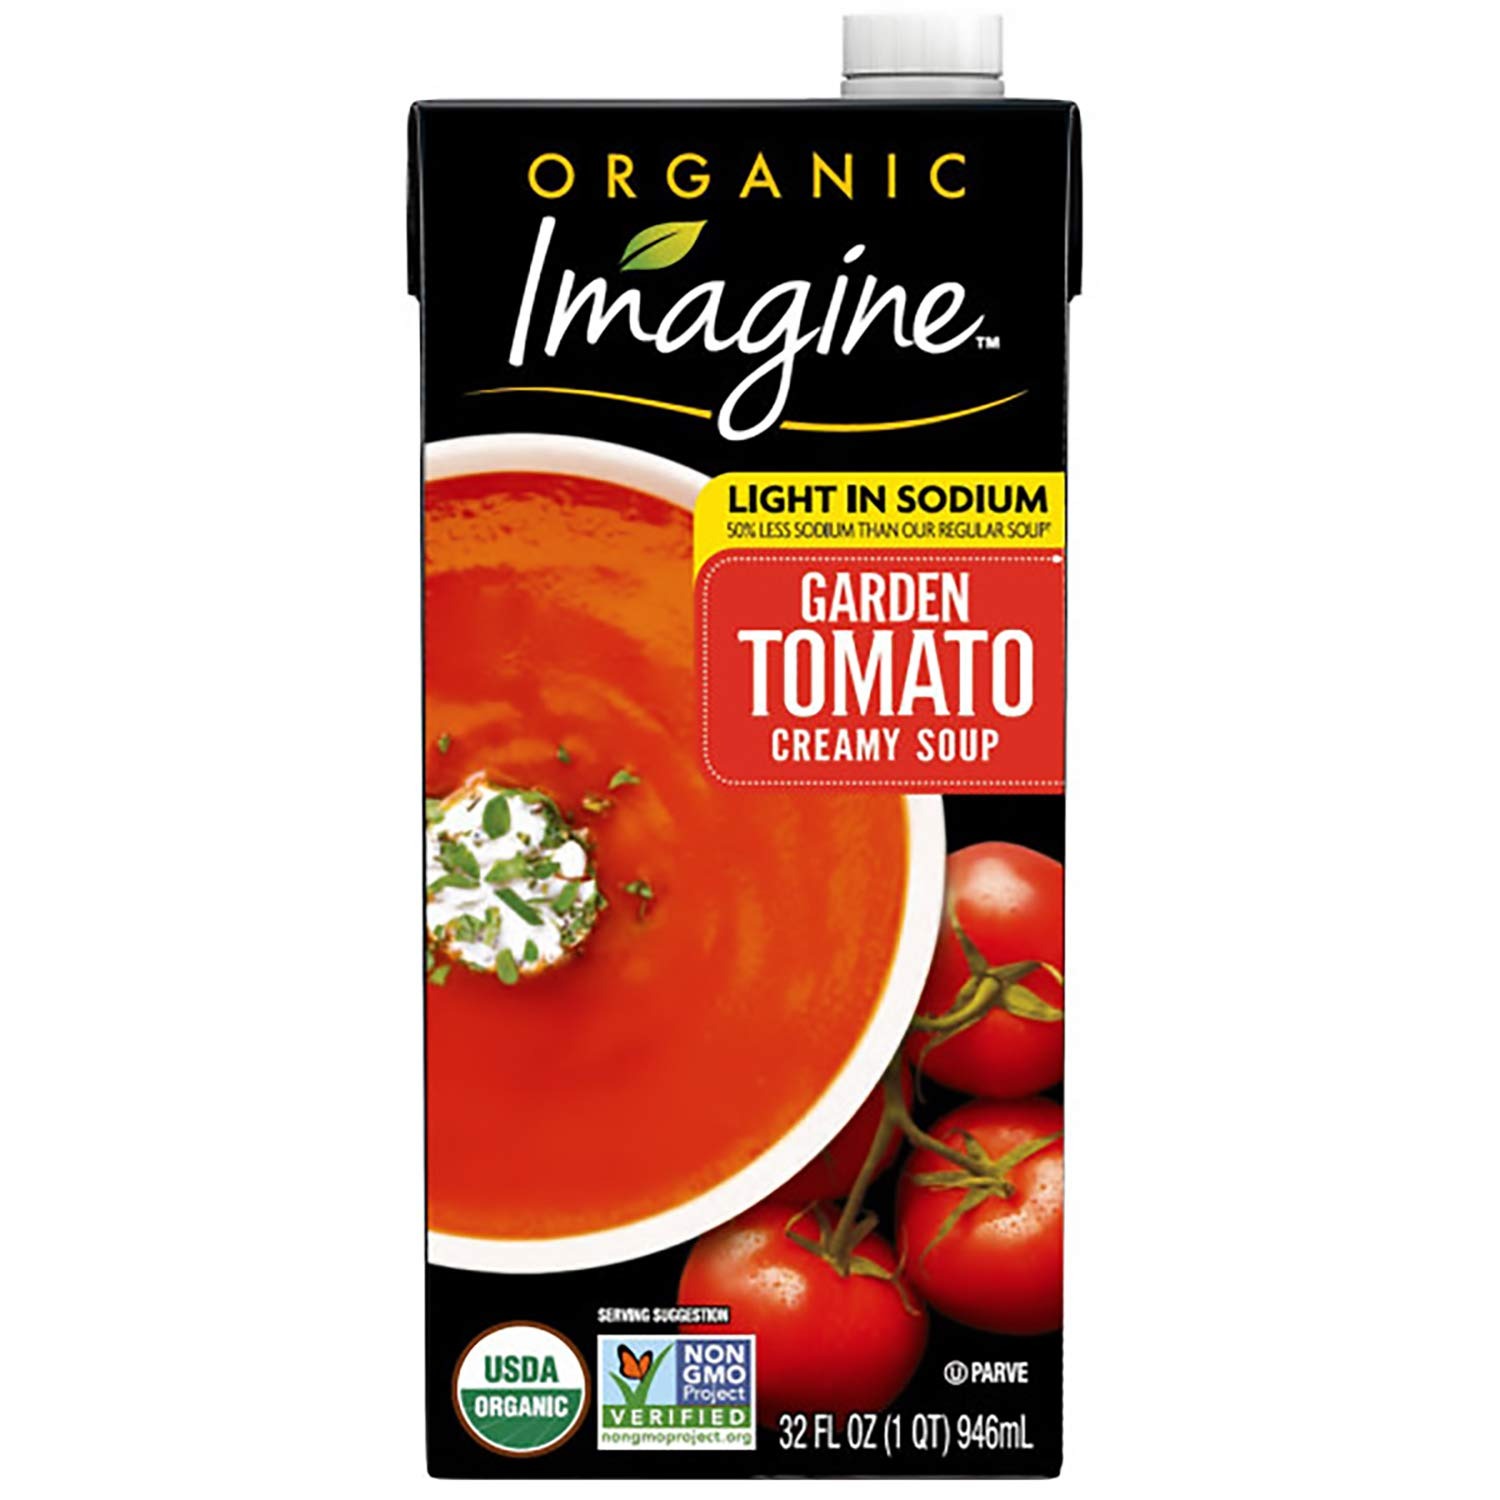
Item Name: Imagine Organic Creamy Soup, Light Sodium Garden Tomato, 32 oz.
Bullet Point 1: One 32 oz. carton of Imagine Organic Creamy Light Sodium Garden Tomato Soup
Bullet Point 2: Made with organic tomatoes and herbs
Bullet Point 3: Dairy and gluten-free
Bullet Point 4: Certified Kosher and vegan
Bullet Point 5: Non-GMO Project Verified and USDA-Certified Organic
Value: 32.0
Unit: Fl Oz

Price: 7.32